Paris Métro

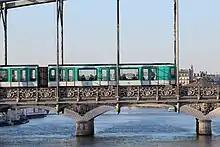
The Viaduc d'Austerlitz, crossing the Seine, is used by Line 5

Bienvenüe's project was nearly completed during the 1920s. Paris planned three new lines and extensions of most lines to the inner suburbs, despite the reluctance of Parisians. Bienvenüe's inner circular line having been abandoned, the already-built portion between Duroc and Odéon for the creation of a new east–west line that became Line 10, extended west to Porte de Saint-Cloud and the inner suburbs of Boulogne.